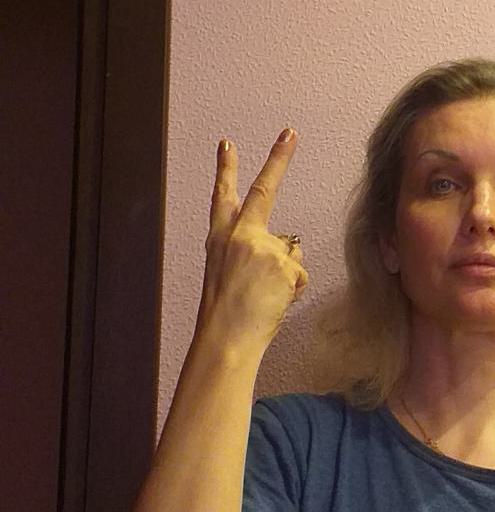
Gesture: peace_inverted